1750–1775 in Western fashion

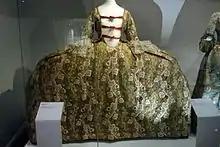
English or French court dress, , with wide panniers. Taken at the Fashion Museum in Bath, England.

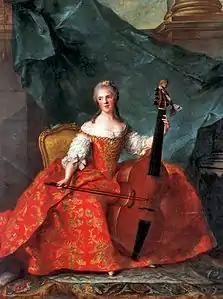
Princess Henriette of France in court dress playing the viola de gamba, , by Jean-Marc Nattier

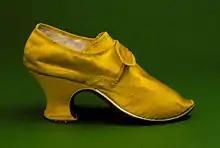
Woman's yellow silk shoe to be worn with shoe buckle,

Women's clothing styles emphasized a narrow, inverted conical torso, achieved with boned stays, above full skirts. Hoop skirts continued to be worn, reaching their largest size in the 1750s, and were sometimes replaced by side-hoops, also called 'false hips', or panniers. Court dress had little or no physical comfort with restriction of movement. Full-size hoop skirts prevented sitting and reminded those wearing them to stand in the presence of the King. Stays forced a proper standing posture. Garments like these could not be washed often because of the fabrics from which they were made. The Enlightenment produced a backlash against sumptuary laws which asserted a stagnant social hierarchy. During the Enlightenment, court dress stayed almost the same while outside of court dress, fashion became less extravagant and shifted more towards comfort rather than courtly display.